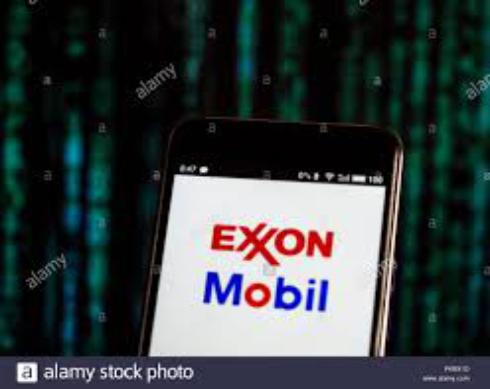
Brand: mobil
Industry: Necessities